Banned for Life

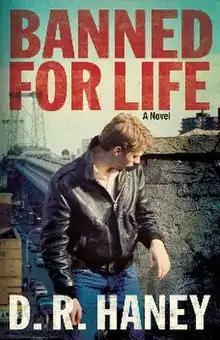

Banned for Life is a novel by American writer D. R. Haney, published by And/Or Press in 2009. Primarily set in New York City and Los Angeles, the book is a first-person account of a musician-turned-filmmaker's immersion in the punk-rock scene of the 1980s and his subsequent struggles in Hollywood.